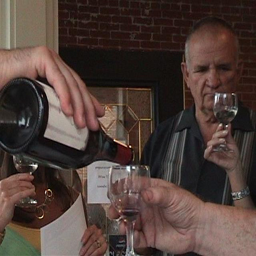
A few individuals pouring and smelling glasses of wine.
The people are tasting the wine at the winery.
a man and others are enjoying wine in glasses
A person pouring a bottle of wine into a glass.
Somebody is serving others wine into wine goblets.